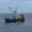
Label: ship